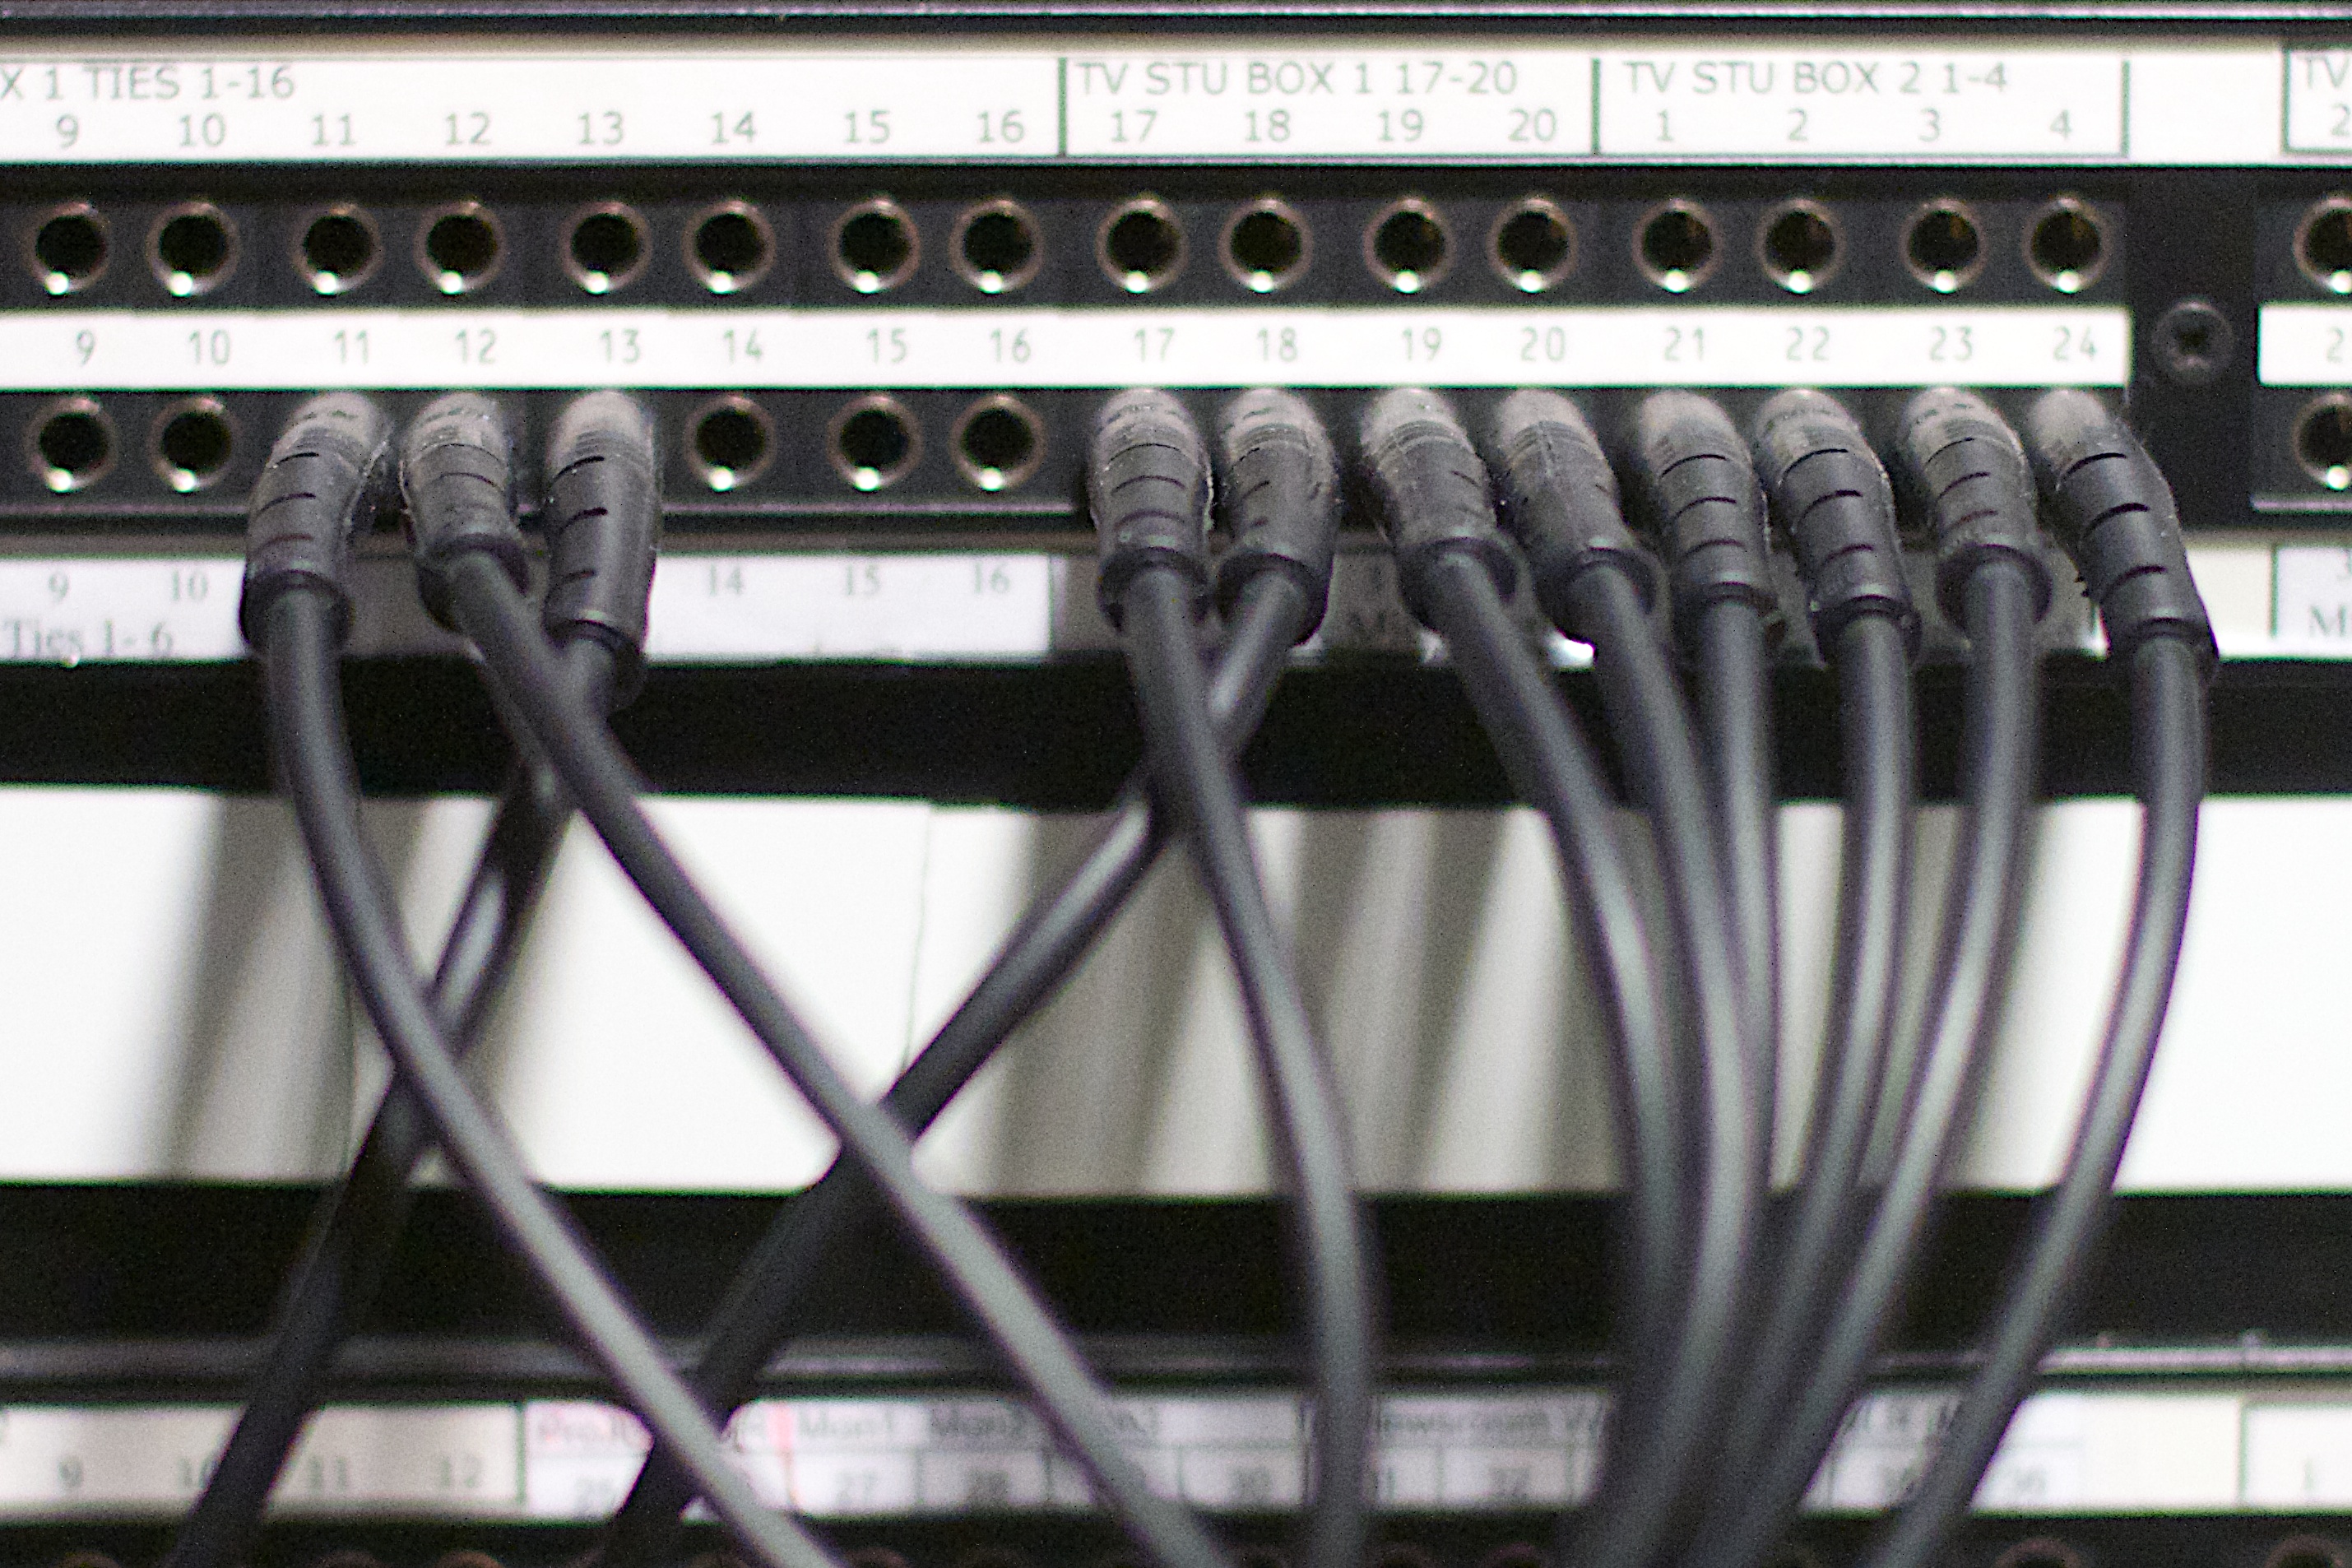
technology, bumper, ccourses, electrical wiring, automotive exterior, electronic device, electronic instrument